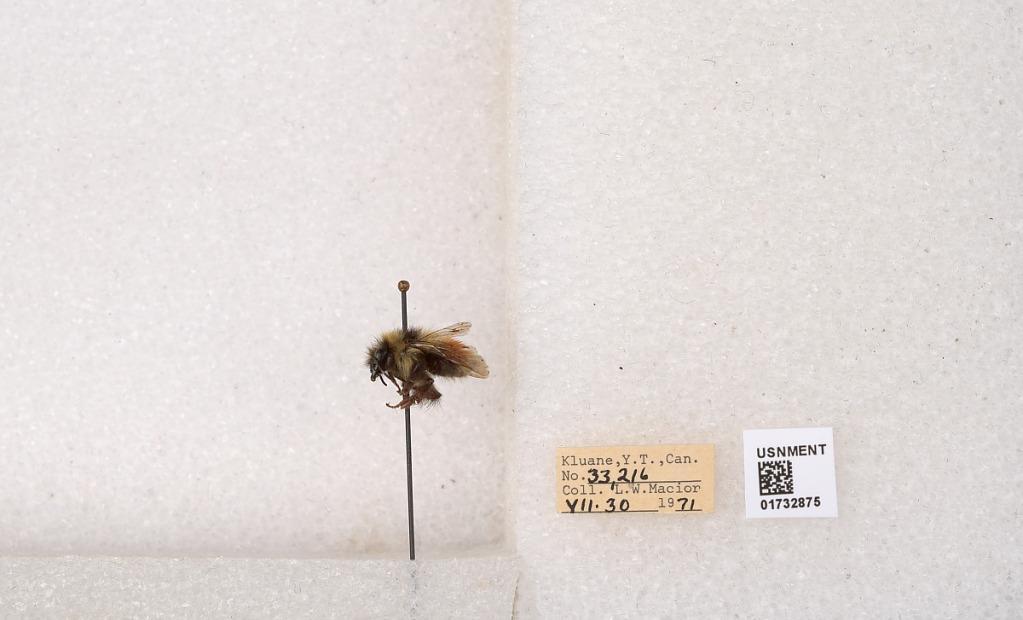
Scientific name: Bombus (Pyrobombus) sylvicola Kirby
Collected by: L. Macior
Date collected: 1971-7-30
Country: Canada
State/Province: Yukon Teritory
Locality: Kluane National Park and Reserve
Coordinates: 60.7493, -139.504